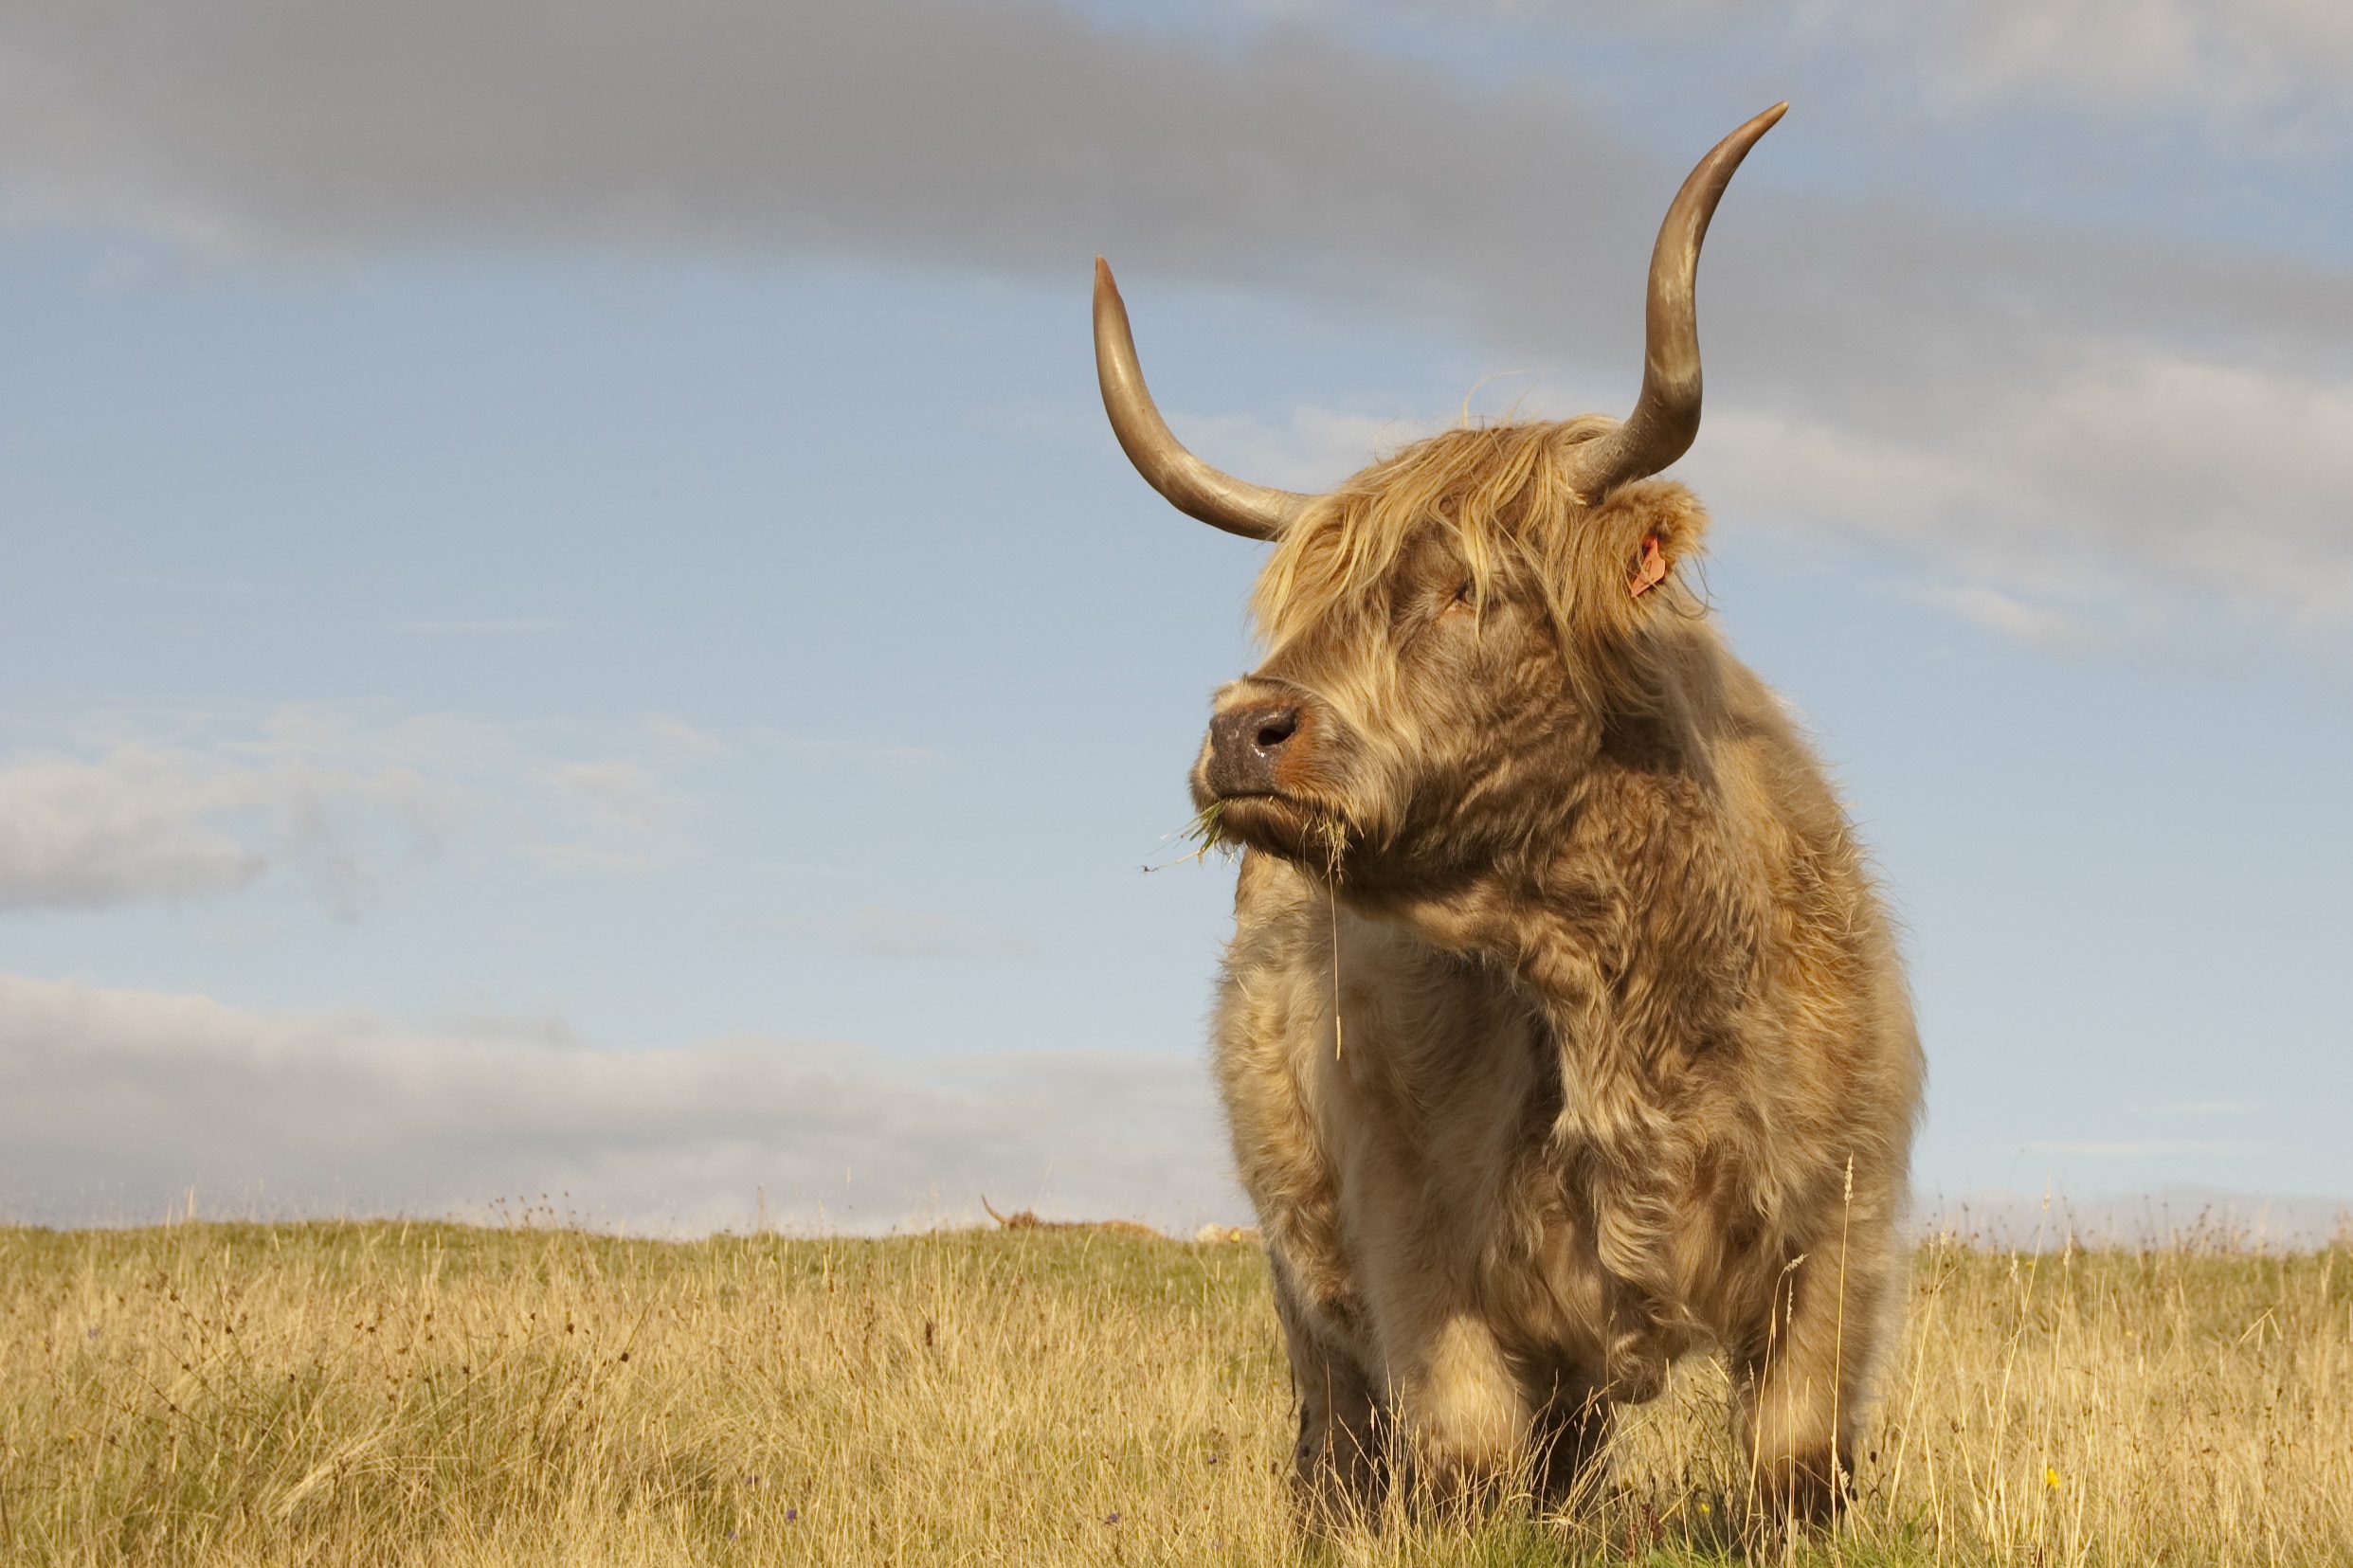
hay, prairie, wildlife, horn, cow, mammal, fauna, savanna, lion, grassland, scotland, safari, cattle like mammal